Makati Central Business District

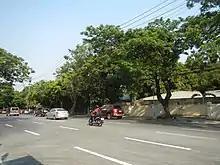
Houses along Paseo de Roxas in Barangay Urdaneta

Barangay San Lorenzo, included under Cluster 1 or Central Cluster, is considered one of the richest barangays in the Philippines for it embraces part of the Central Business District, where its revenue mainly comes from. It has a total land area of . The population density of Barangay San Lorenzo is computed to be 6 persons per 1,000 square meters. Established in the 1950s, it is also one of the oldest.